Eric Jay Dolin

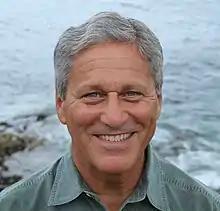

Eric Jay Dolin (born 1961) is an American author who writes history books, which often focus on maritime topics, wildlife, and the environment. He has published fourteen books, which have won numerous awards.